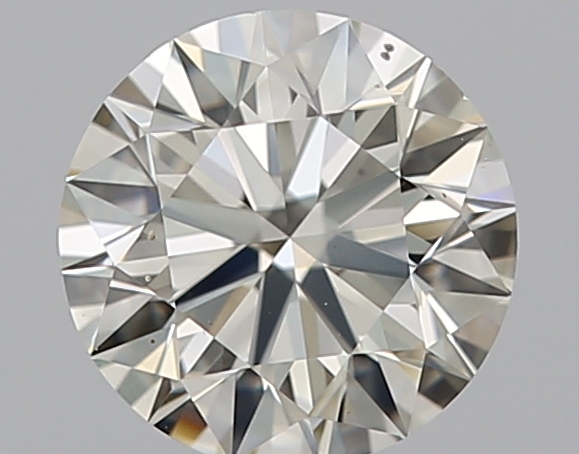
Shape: round
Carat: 0.5
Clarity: VS2
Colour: K
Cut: EX
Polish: EX
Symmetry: EX
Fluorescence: F
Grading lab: GIA
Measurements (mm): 5.04 x 5.07 x 3.15